Malik Yoba

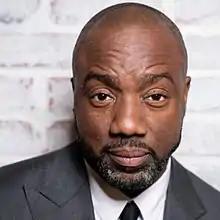

Abdul-Malik Kashie Yoba (born September 17, 1967) is an American actor. He is known for his starring role as NYPD Detective J. C. Williams on the Fox police drama "New York Undercover" and as Yul Brenner in the film "Cool Runnings". He appeared as former FBI agent Bill Harken on the Syfy drama series "Alphas," as Jim Hudson in "Revolution", and as Vernon Turner in "Empire". He also starred in the role of FBI Deputy Director Jason Atwood in the ABC political drama "Designated Survivor". In 2018, he joined the Netflix drama "Seven Seconds" as a member of a support group for parents who had lost their children. He also appeared in Jordan Peele’s TBS comedy "The Last OG" with Tracy Morgan.